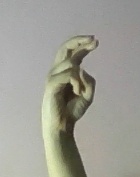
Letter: zay